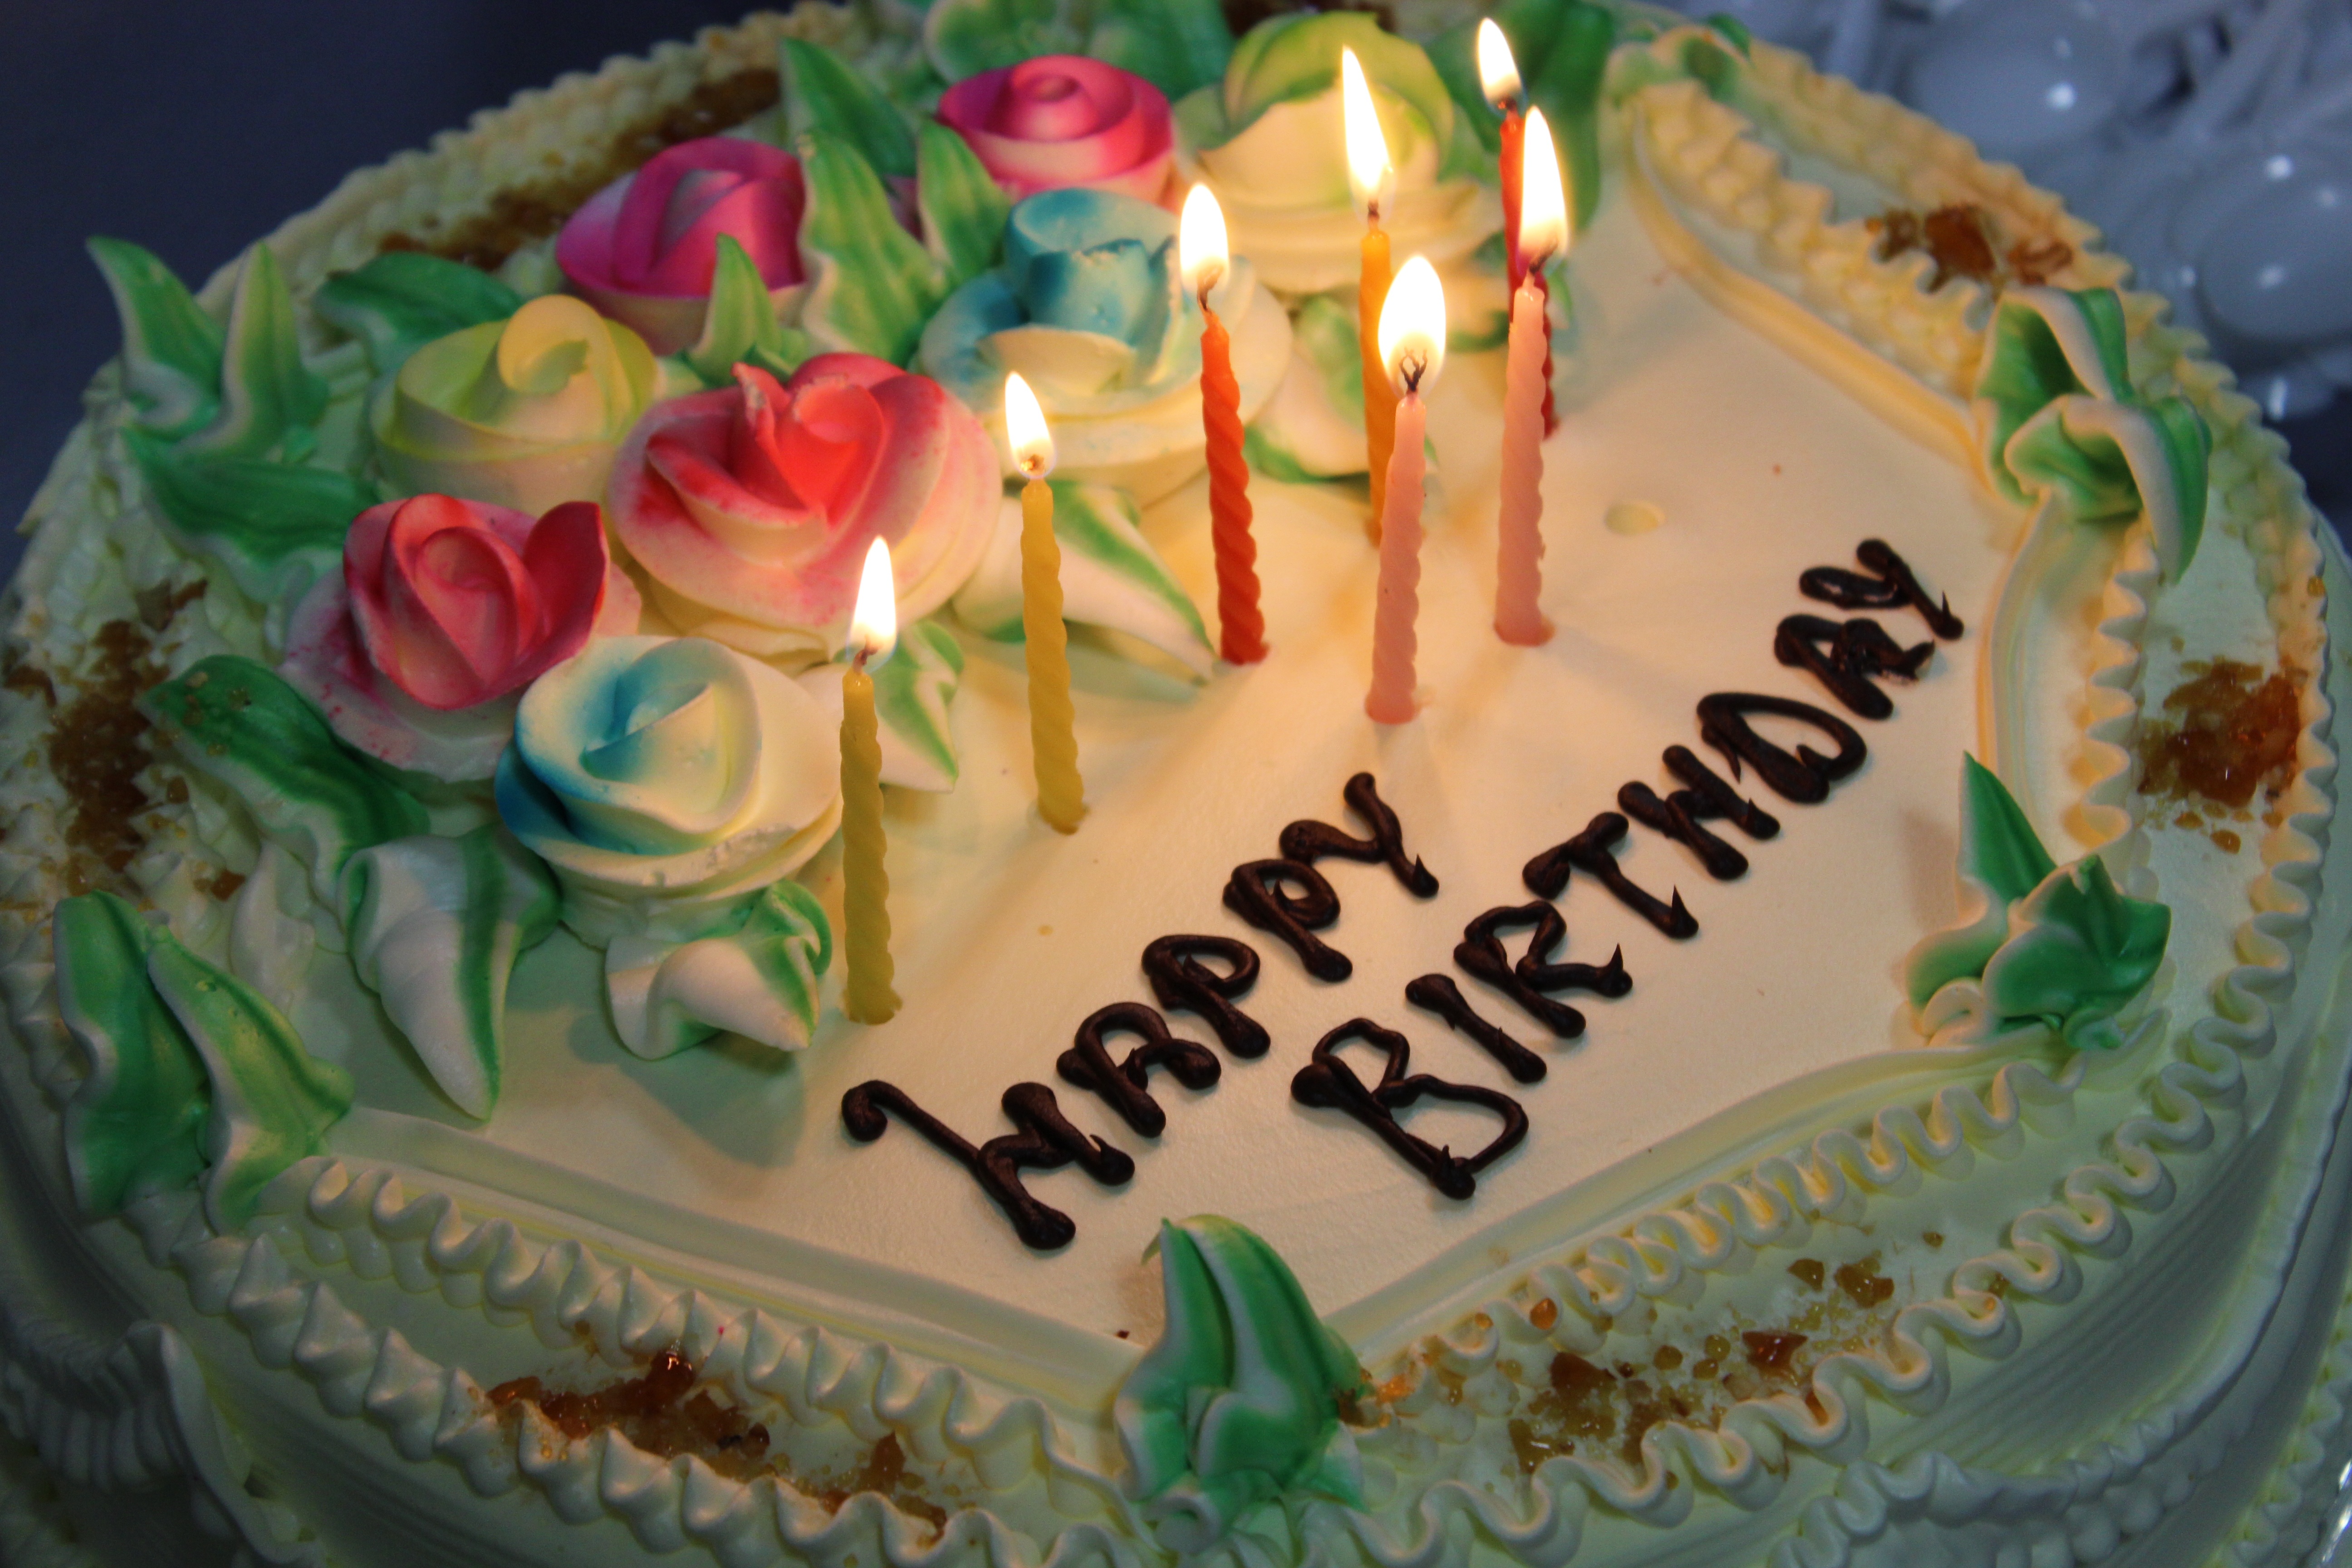
sweet, flower, celebration, food, fire, dessert, cuisine, cake, flowers, birthday cake, candles, happy, happiness, icing, party, birthday, baked goods, pasteles, torte, sugar paste, buttercream, cake decorating